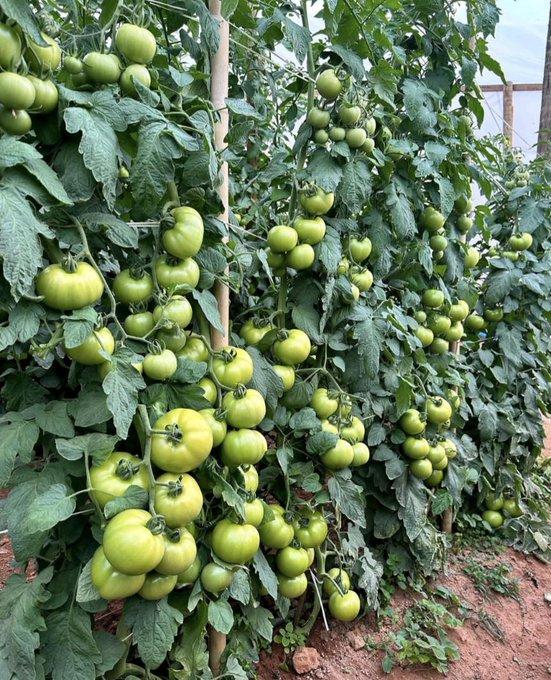
Shamba lenye miche yenye majani ya rangi ya kijani iliyoota juu ya vijiti vilivyochomekwa chini, yenye nyanya mbichi kwa ajili ya kuvunwa na kupelekwa sokoni kuuzwa.